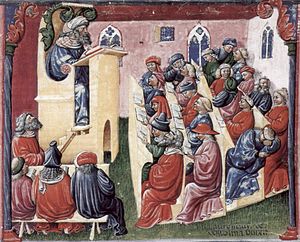
Skolastik / Oprindelse og udvikling
Billede fra 1300-tallet af en universitetsforelæsning.
Skolastik er siden renæssancen betegnelse for en videnskab omfattende filosofi og teologi, der fra ca. 1100 blev dyrket ved de højere skoler i Vesteuropa og fra ca. 1200 især ved universiteterne. Skolastikkens sprog var latin.